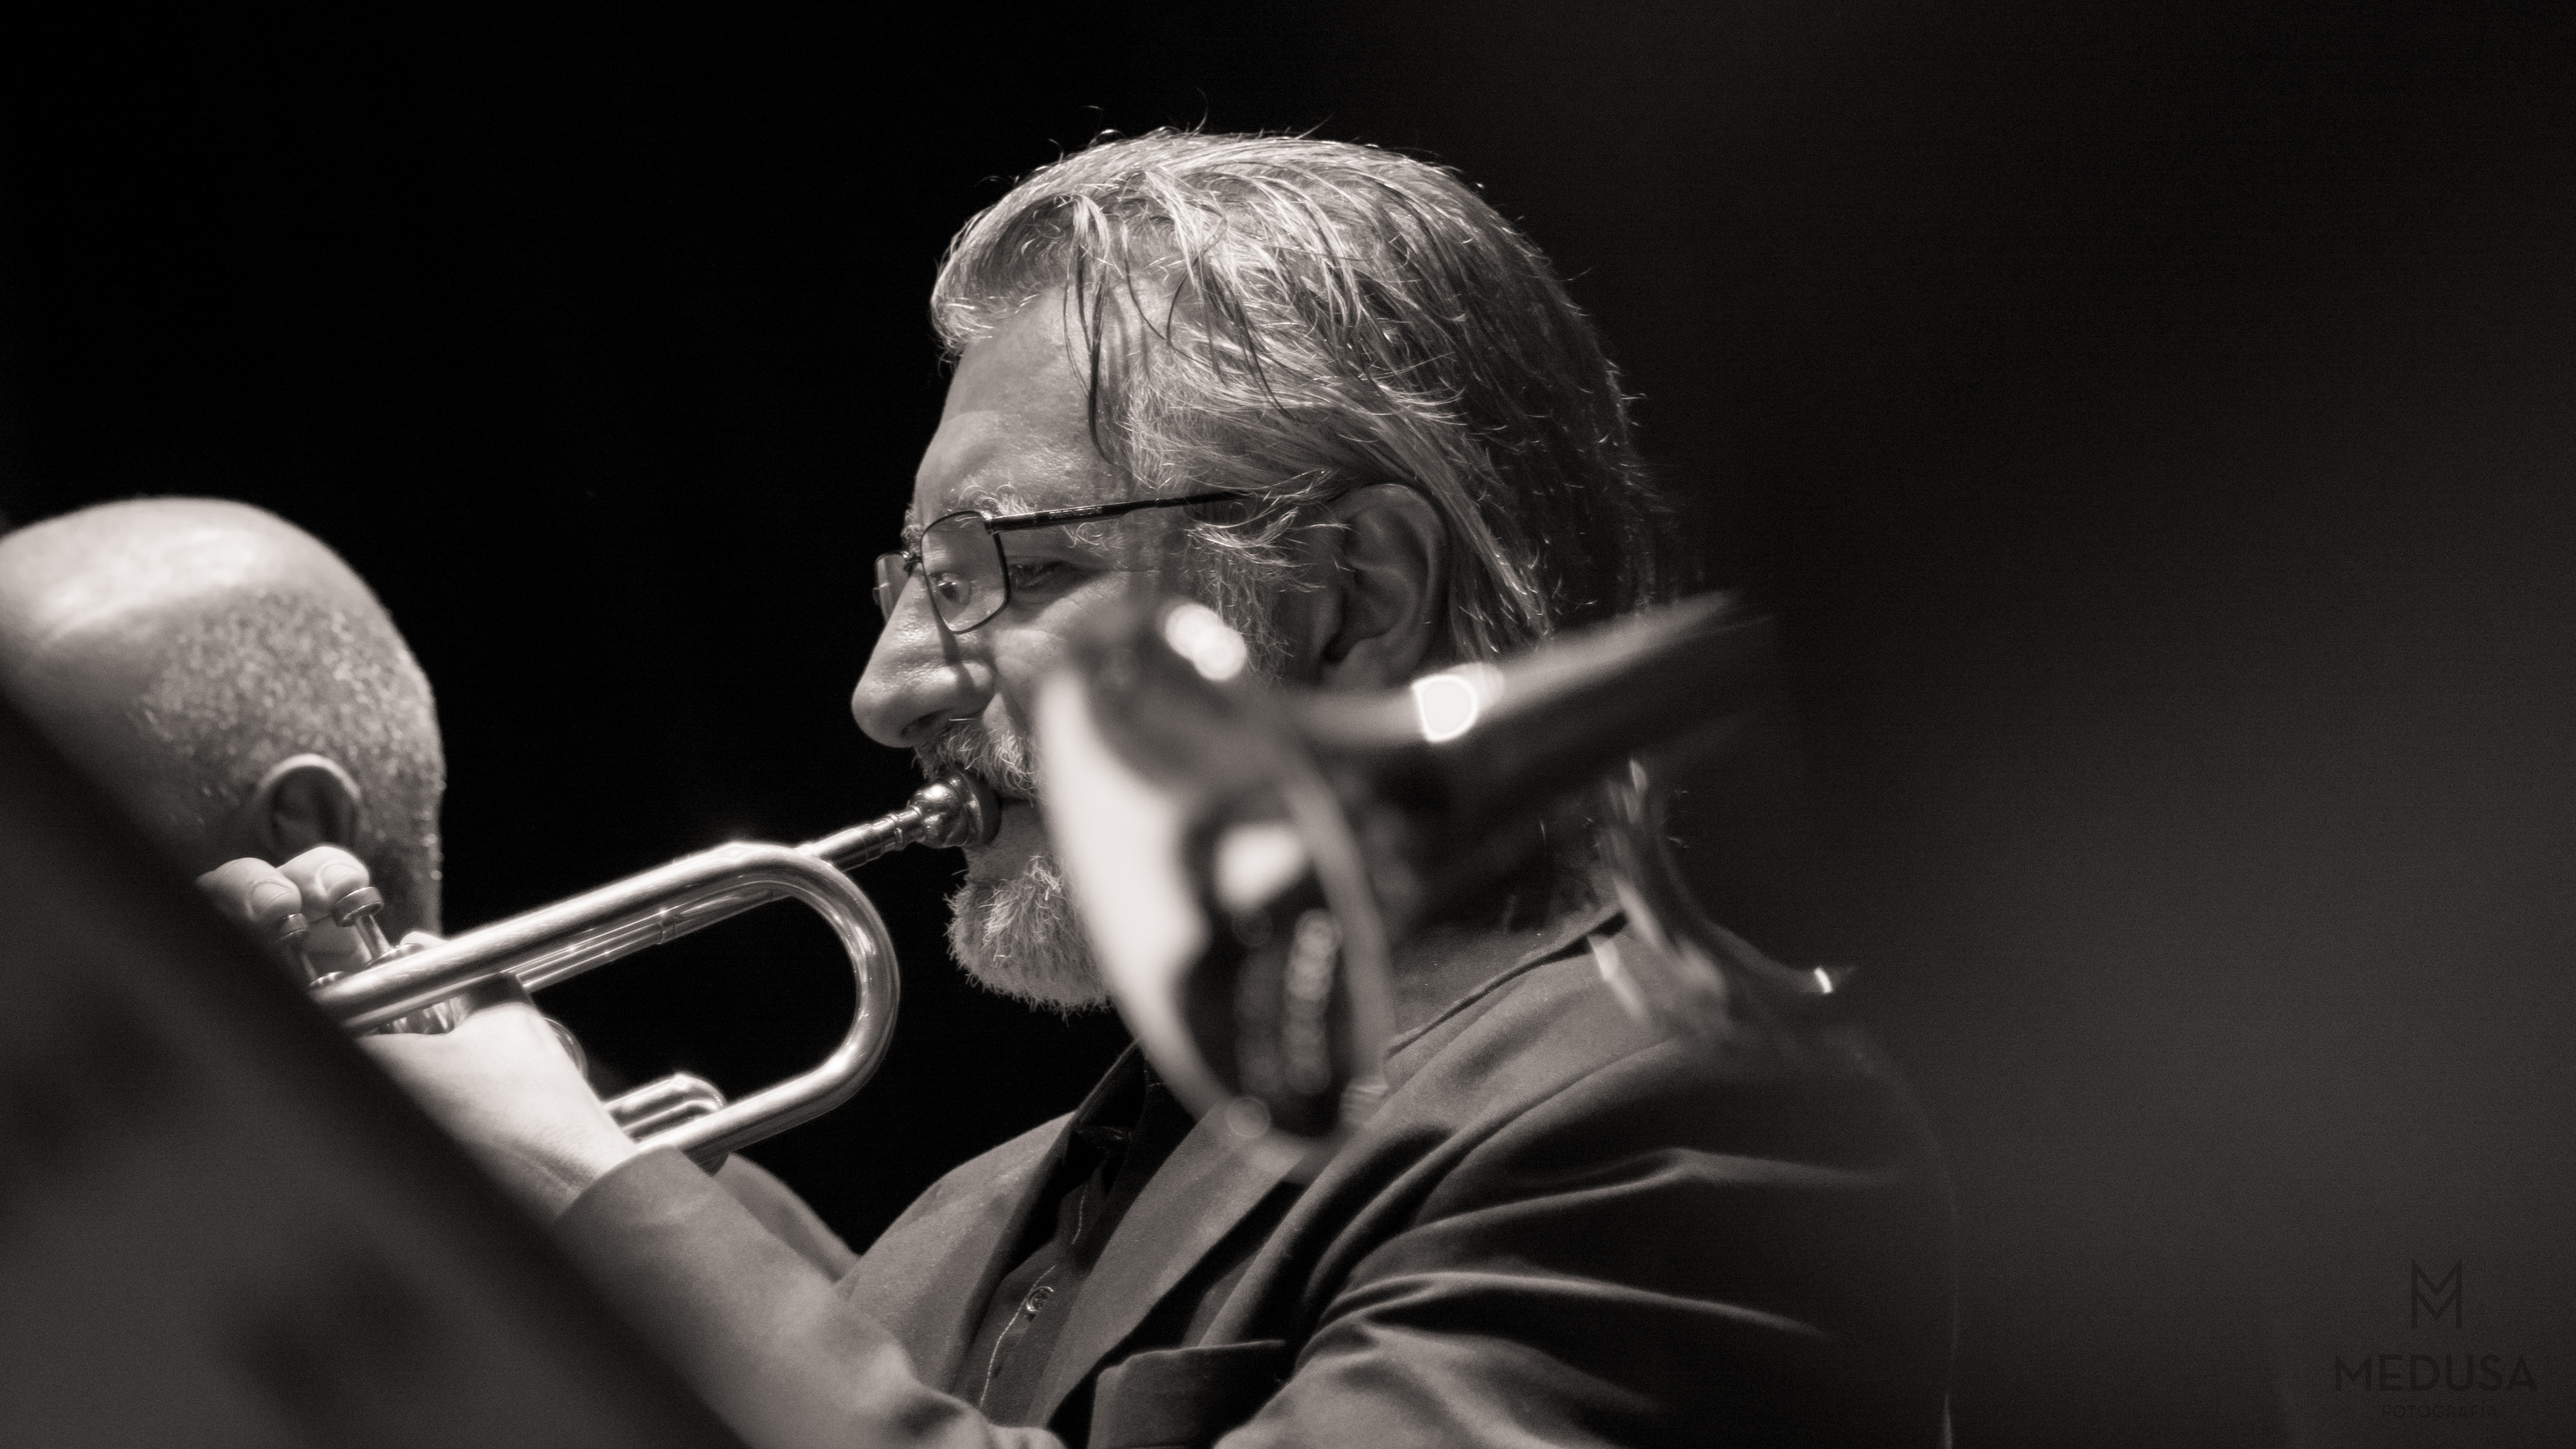
music, black and white, photography, guitar, concert, musician, black, monochrome, stage, jazz, performance, bassist, singing, guitarist, trumpet, entertainment, singer songwriter, monochrome photography